Maliz E. Beams

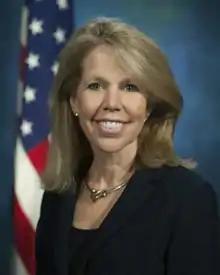

Maliz E. Beams served as Counselor of the United States Department of State from August 17, 2017, to November 27, 2017, during the presidency of Donald Trump. She was hired by then-Secretary of State Rex Tillerson as what "Bloomberg News" called the "redesign chief" of a department restructuring. Her departure after three months of service drew media attention and was cited as evidence of problems within the department.